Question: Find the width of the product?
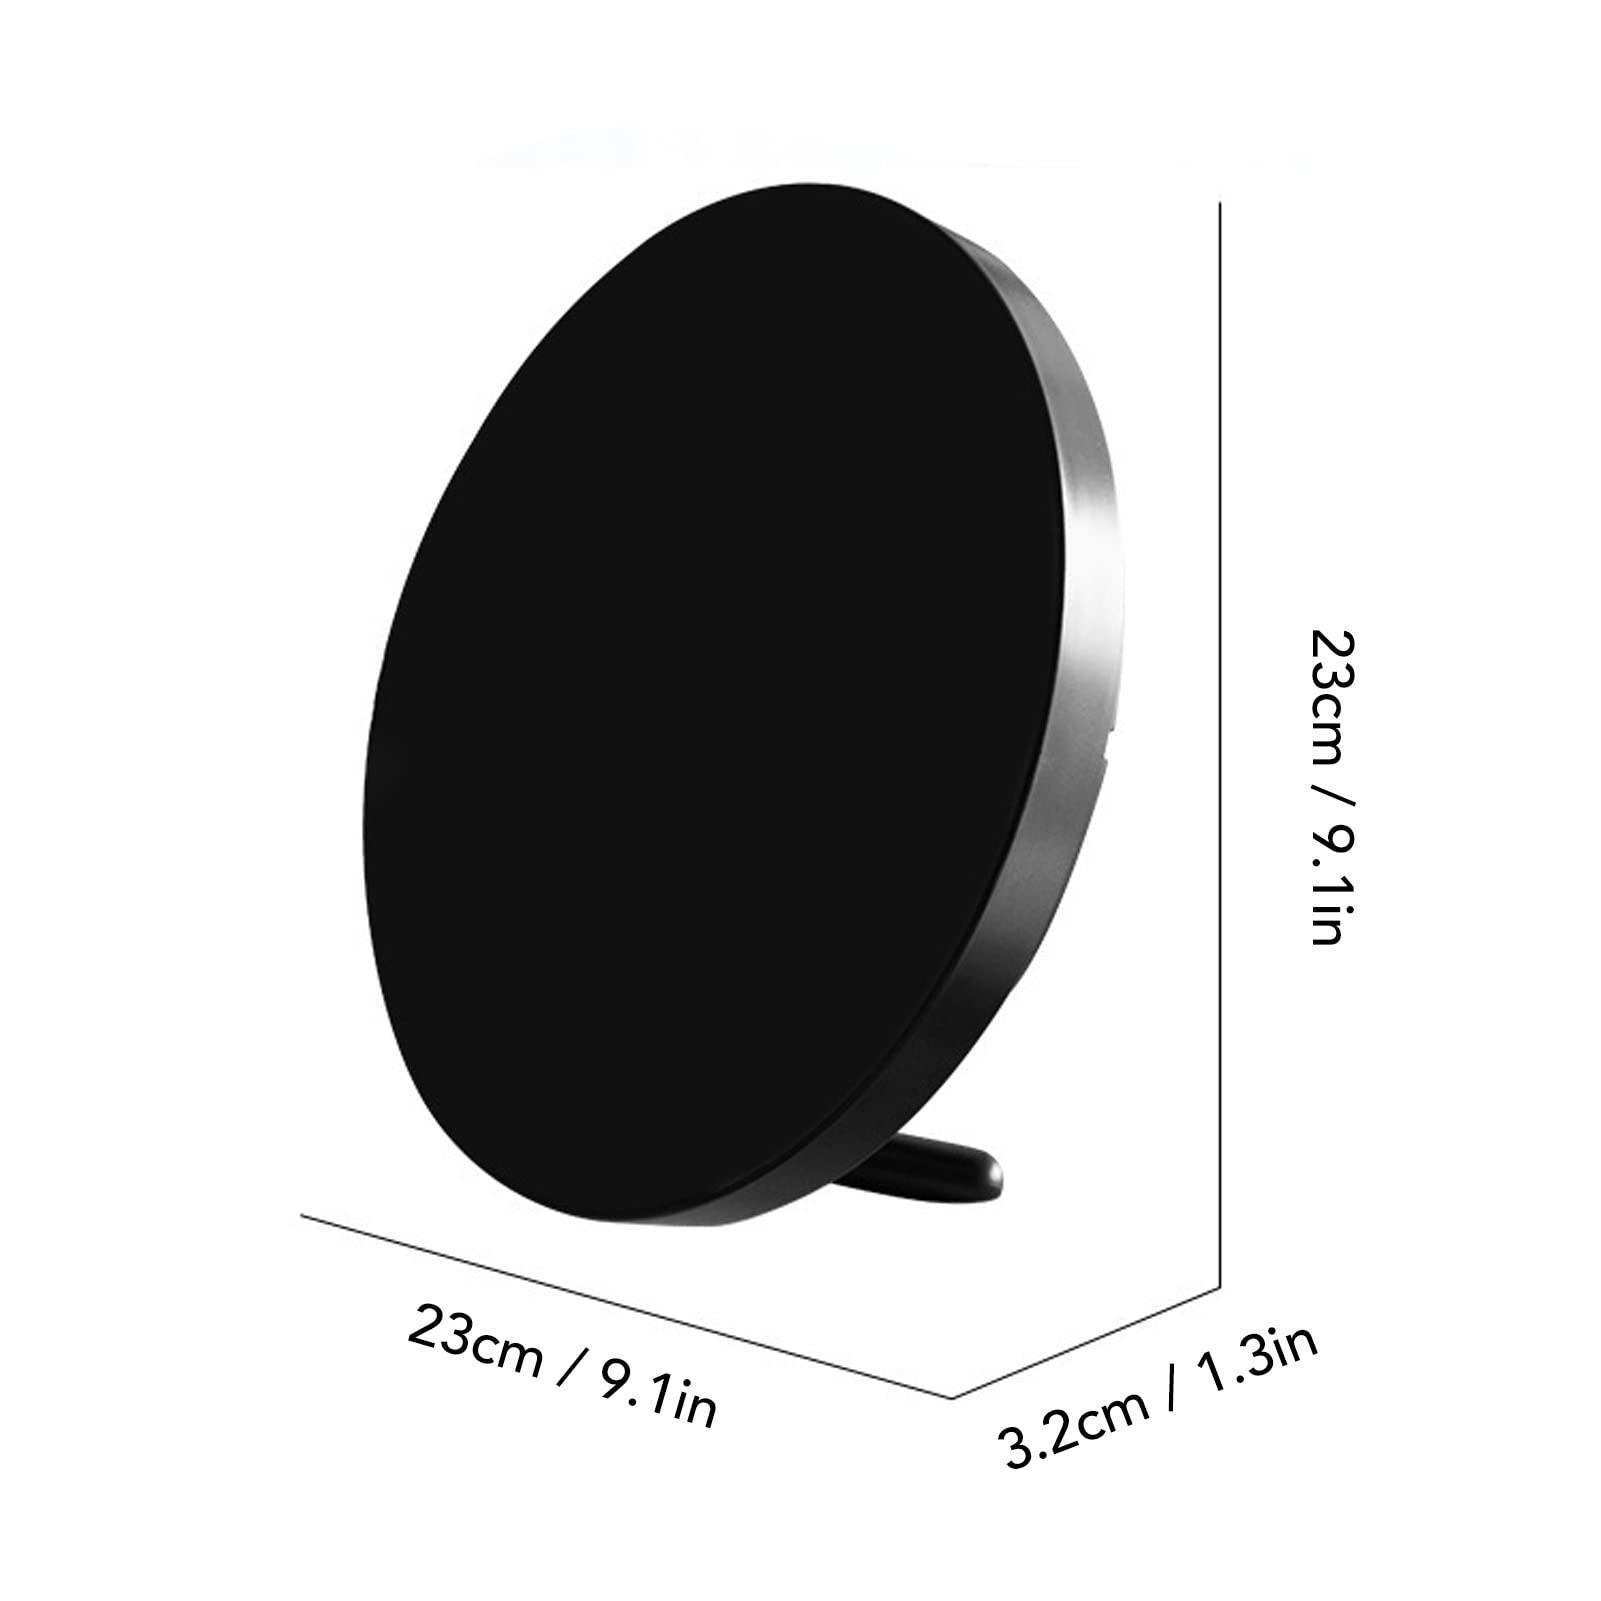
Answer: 23.0 centimetre